Operation Michael

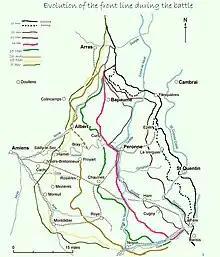

The RFC flew sorties at low altitude in order to machine-gun and bomb ground targets and impede the German advance. On 25 March, they were particularly active west of Bapaume. Rearguard actions by the cavalry in the Third Army slowed the German advance but by 18:00 Byng had ordered a further retirement beyond the Ancre. Through the night of 25 March, the men of the Third Army attained their positions but in the process gaps appeared, the largest of over between V and VI Corps. Sir Henry Wilson, the Chief of the Imperial General Staff, arrived at General Headquarters at 11:00 on 25 March, where they discussed the position of the British Armies astride the river Somme. Haig wanted at least twenty French divisions to help defend Amiens and delivered a message for the French Premier Clemenceau. The Doullens Conference took place the next day.